Question: Please indicate a possible affordance area of the bottle that can be used for holding
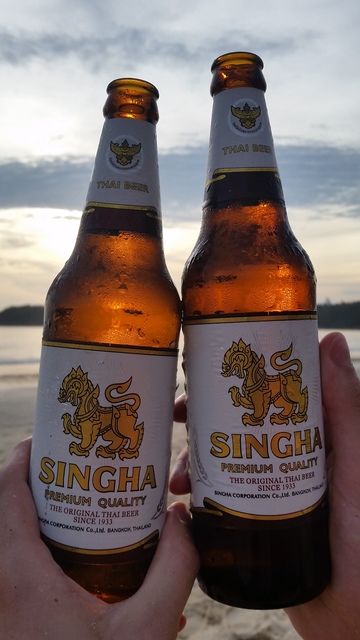
Answer: [18.149, 67.194, 181.482, 597.194]